World War I in popular culture

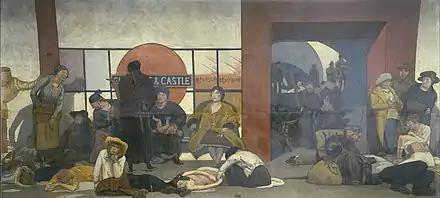
"The Underworld", Walter Bayes, 1918

The Royal Academy Summer Exhibition of 1915 was noted for the paucity and general poor quality of paintings on war themes, but "The Fighting-Line from Ypres to the Sea" by W. L. Wyllie was noted for its bold experimentation in showing a bird's-eye view of war from an aeroplane. George Clausen's symbolist allegory "Renaissance" was the most memorable painting of that 1915 exhibition, contrasting ruins and oppression with dignity and optimism. When exhibited in the spring of 1916, Eric Kennington's portrayal of exhausted soldiers "The Kensingtons at Laventie" caused a sensation. Painted in reverse on glass, the painting was widely praised for its technical virtuosity, iconic colour scheme, and its ‘stately presentation of human endurance, of the quiet heroism of the rank and file’. Kennington returned to the front in 1917 as an official war artist.